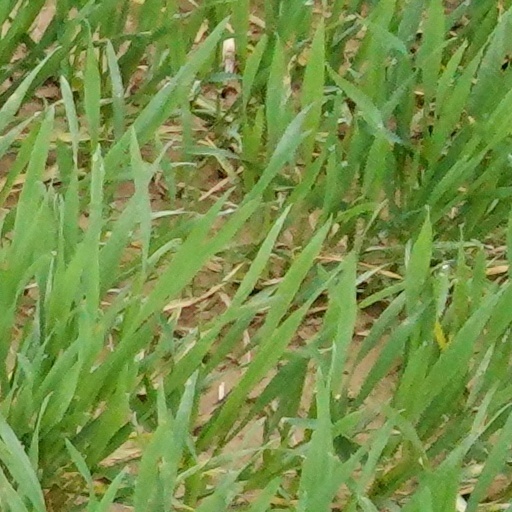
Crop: wheat